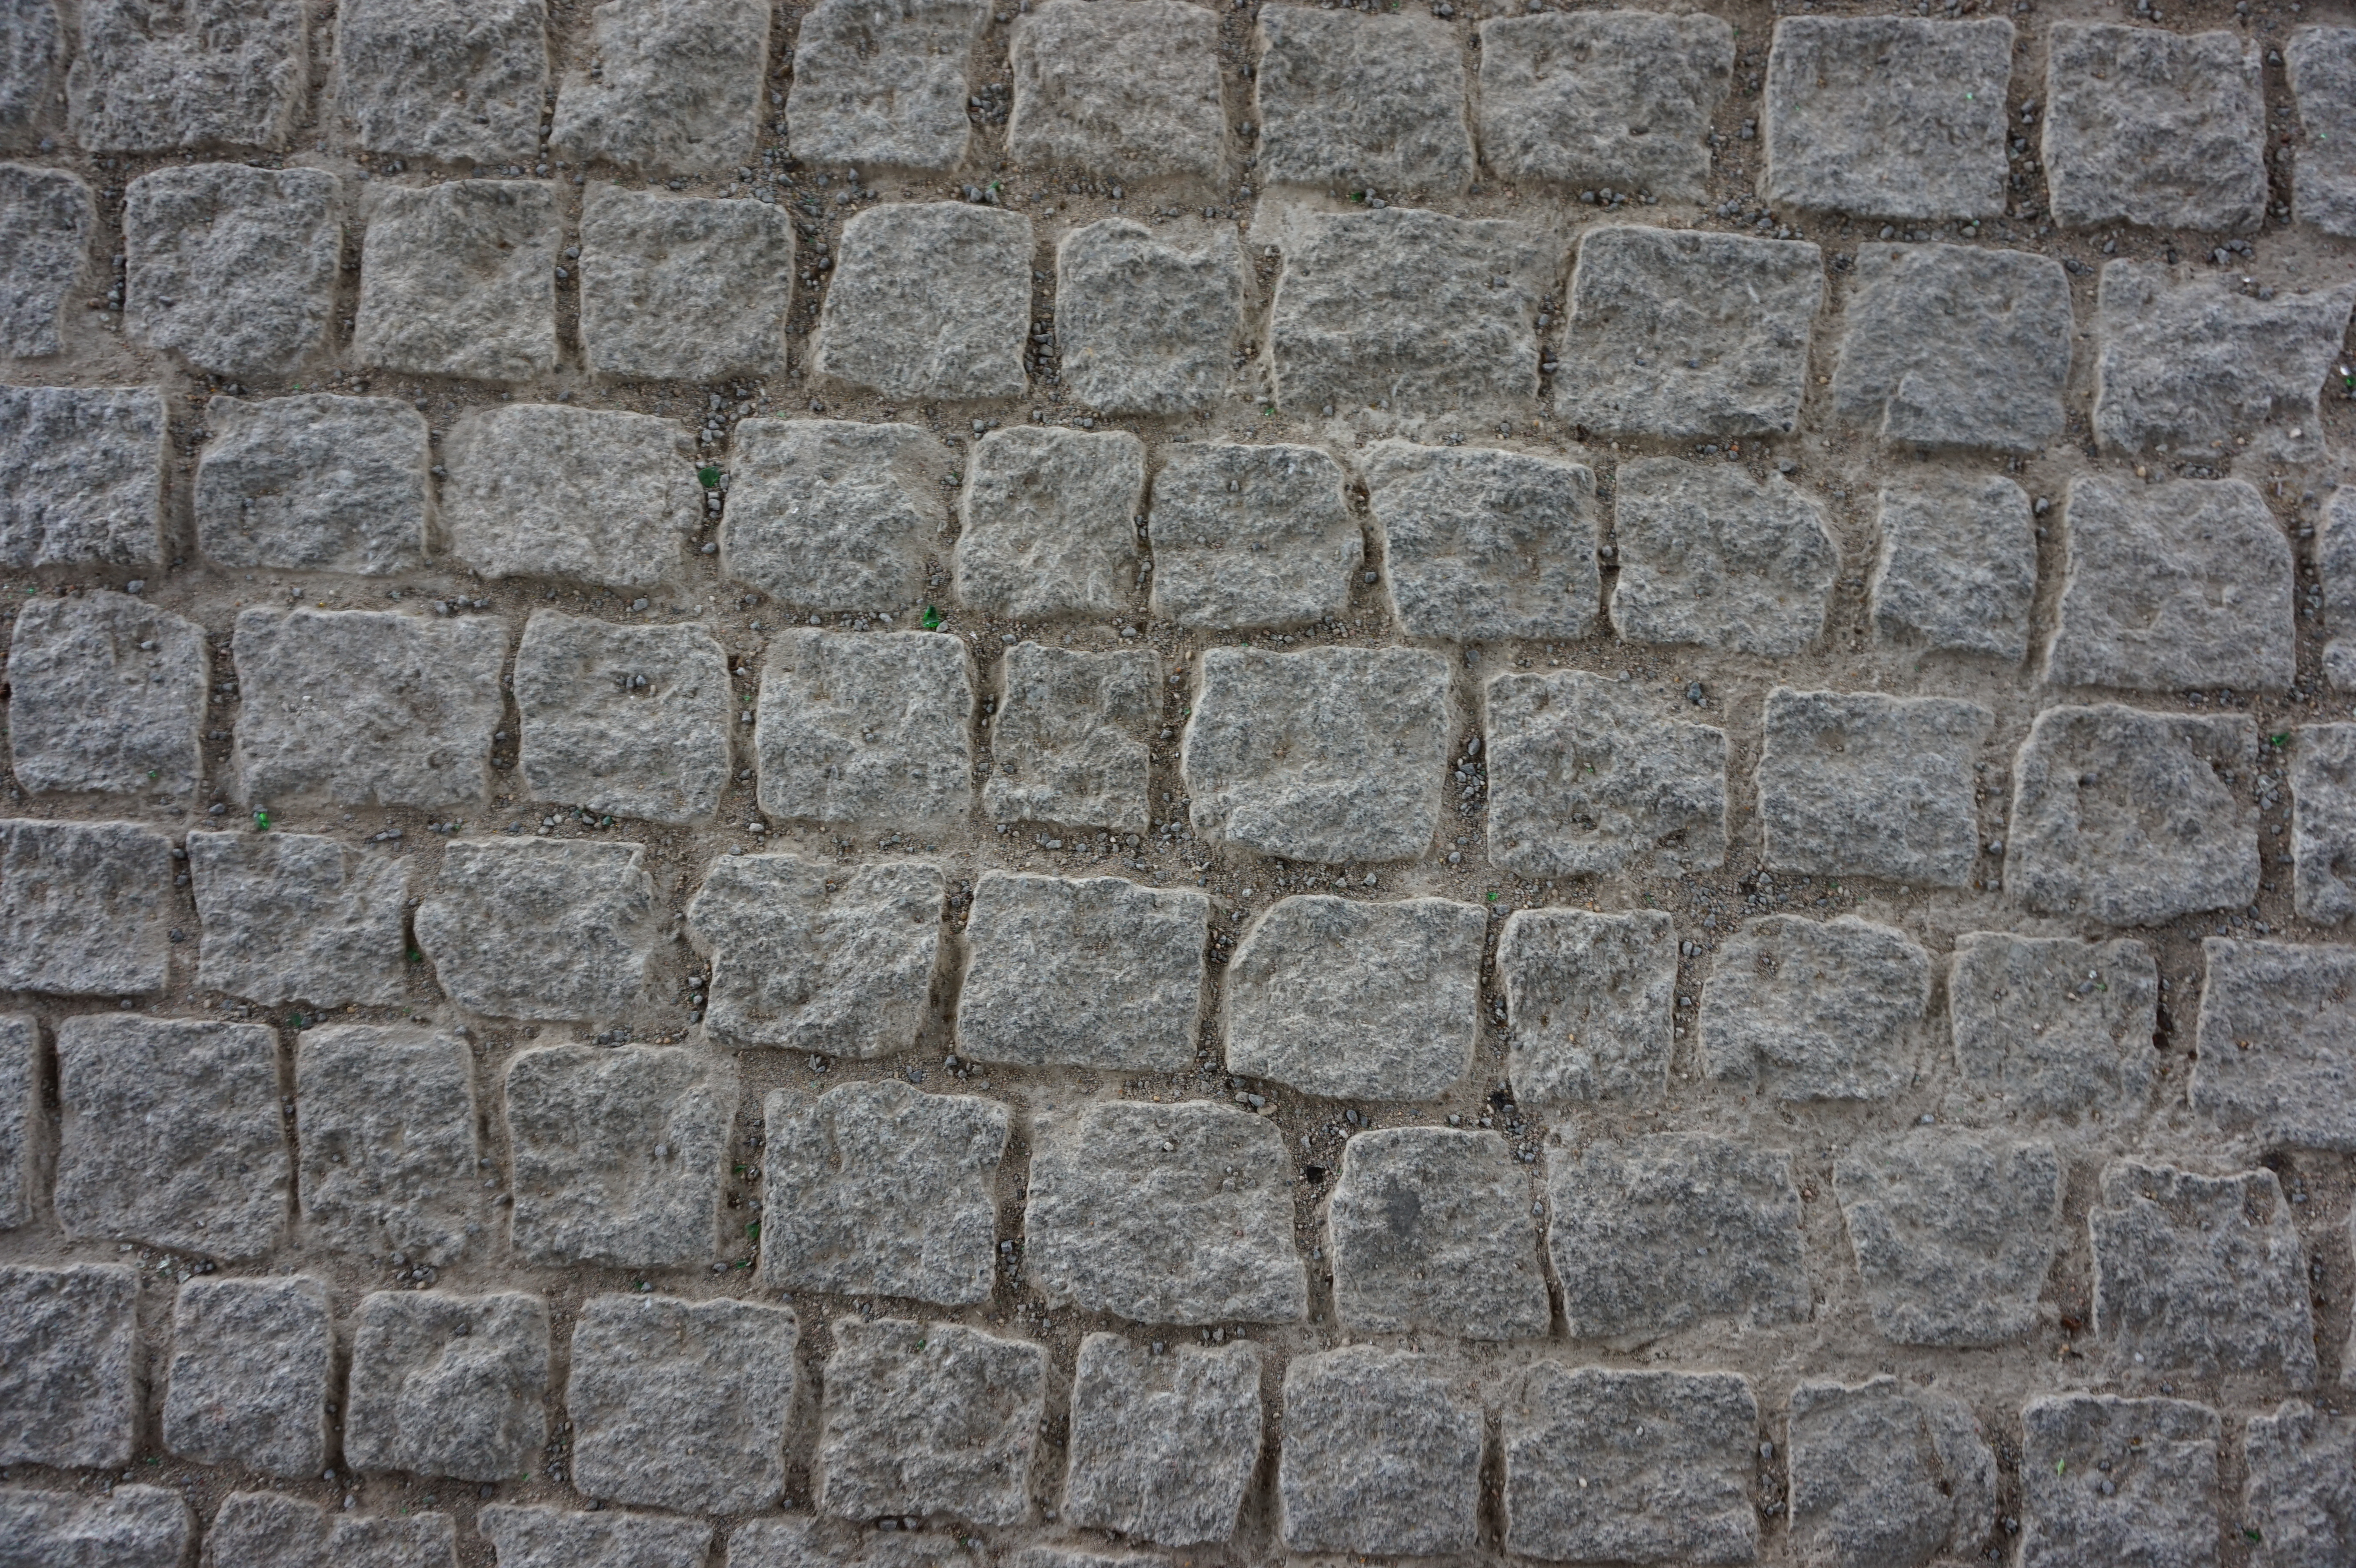
paving, stone wall, wall, cobblestone, brickwork, road surface, rock, brick, pattern